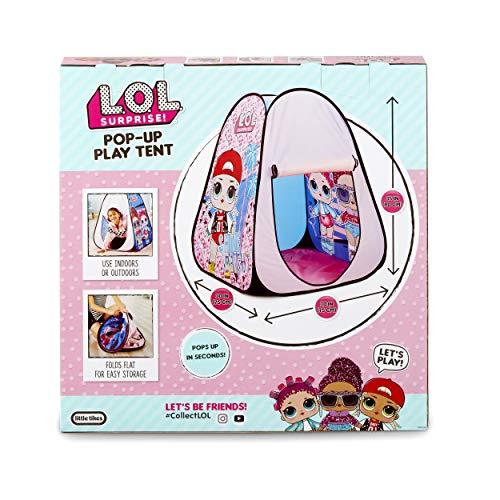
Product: L.O.L. Surprise! Indoor/Outdoor Pop-Up Play Tent with Fold-Up Door
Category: Home & Kitchen | Home Décor | Kids' Room Décor
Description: Surprise pop-up play Tent pops up in seconds.
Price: $23.96
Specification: ProductDimensions:2x13.4x13.4inches|ItemWeight:1.8pounds|ShippingWeight:1.8pounds(Viewshippingratesandpolicies)|ASIN:B07PNRH9QR|Manufacturerrecommendedage:24months-10years